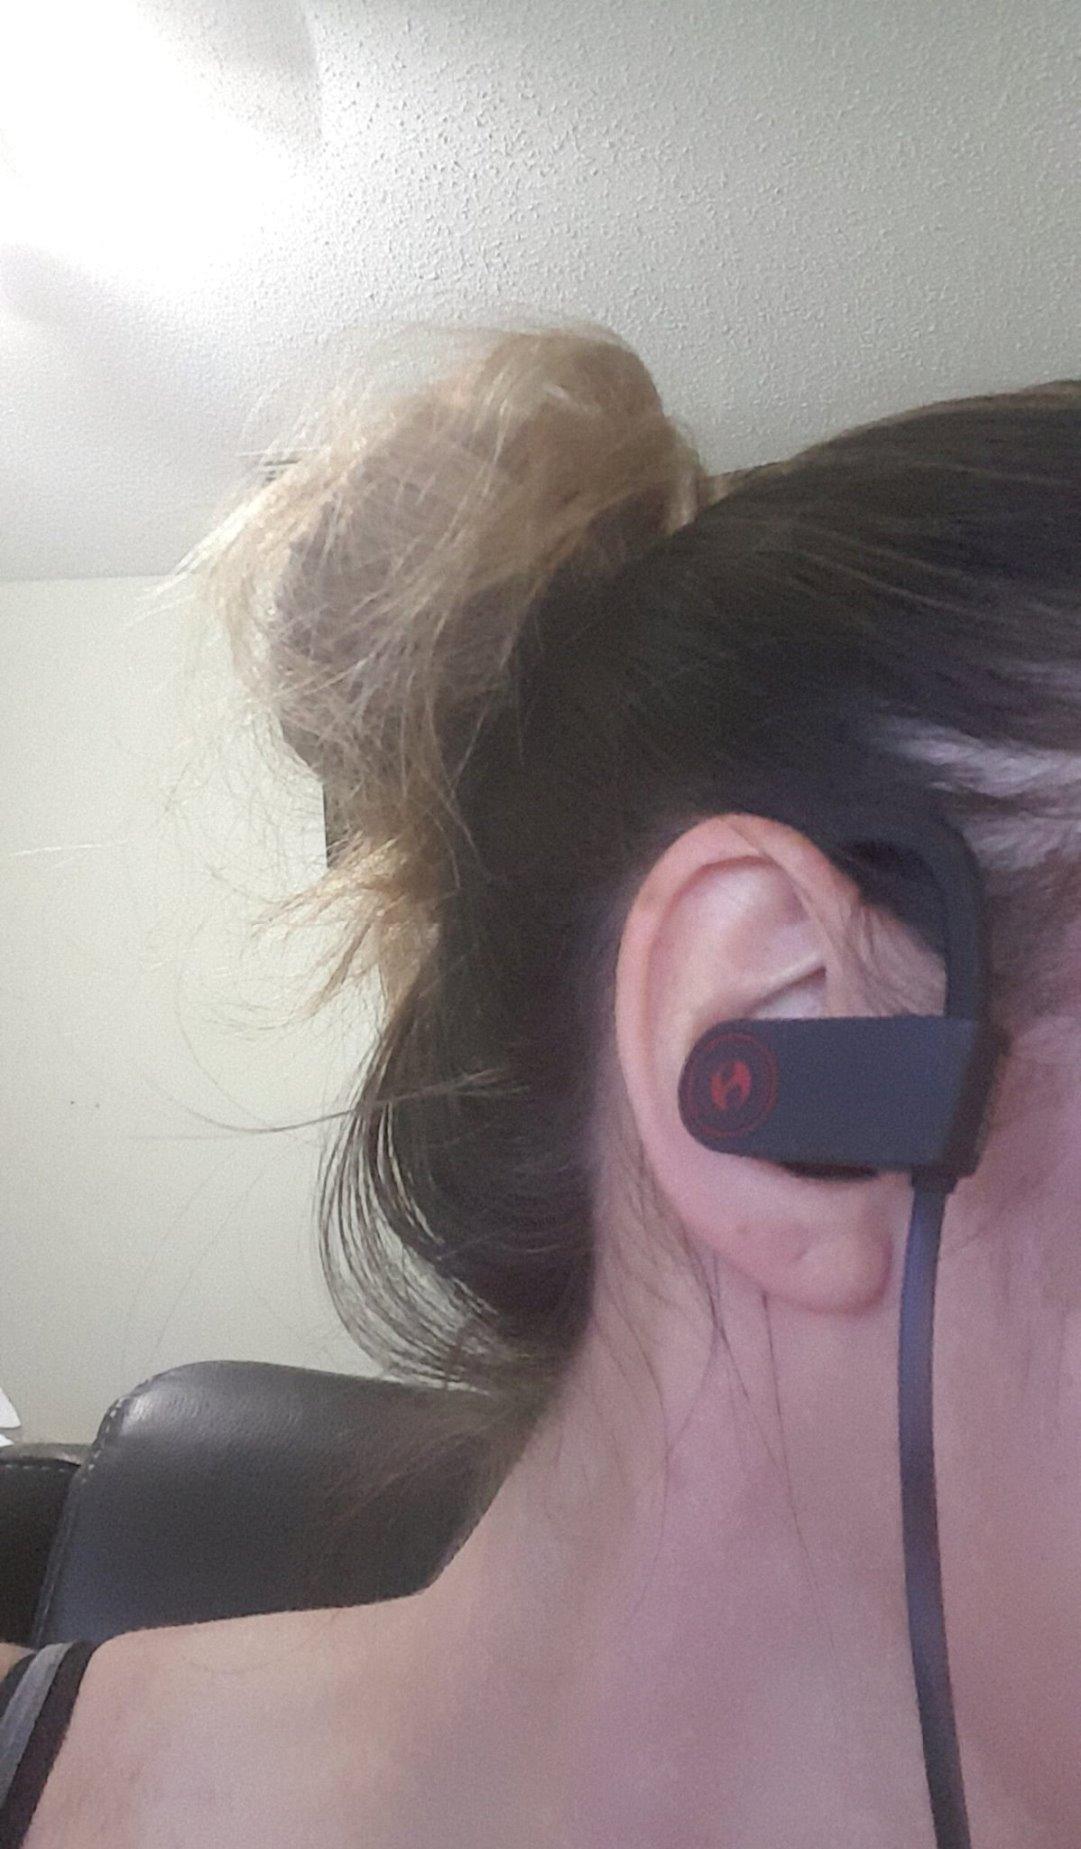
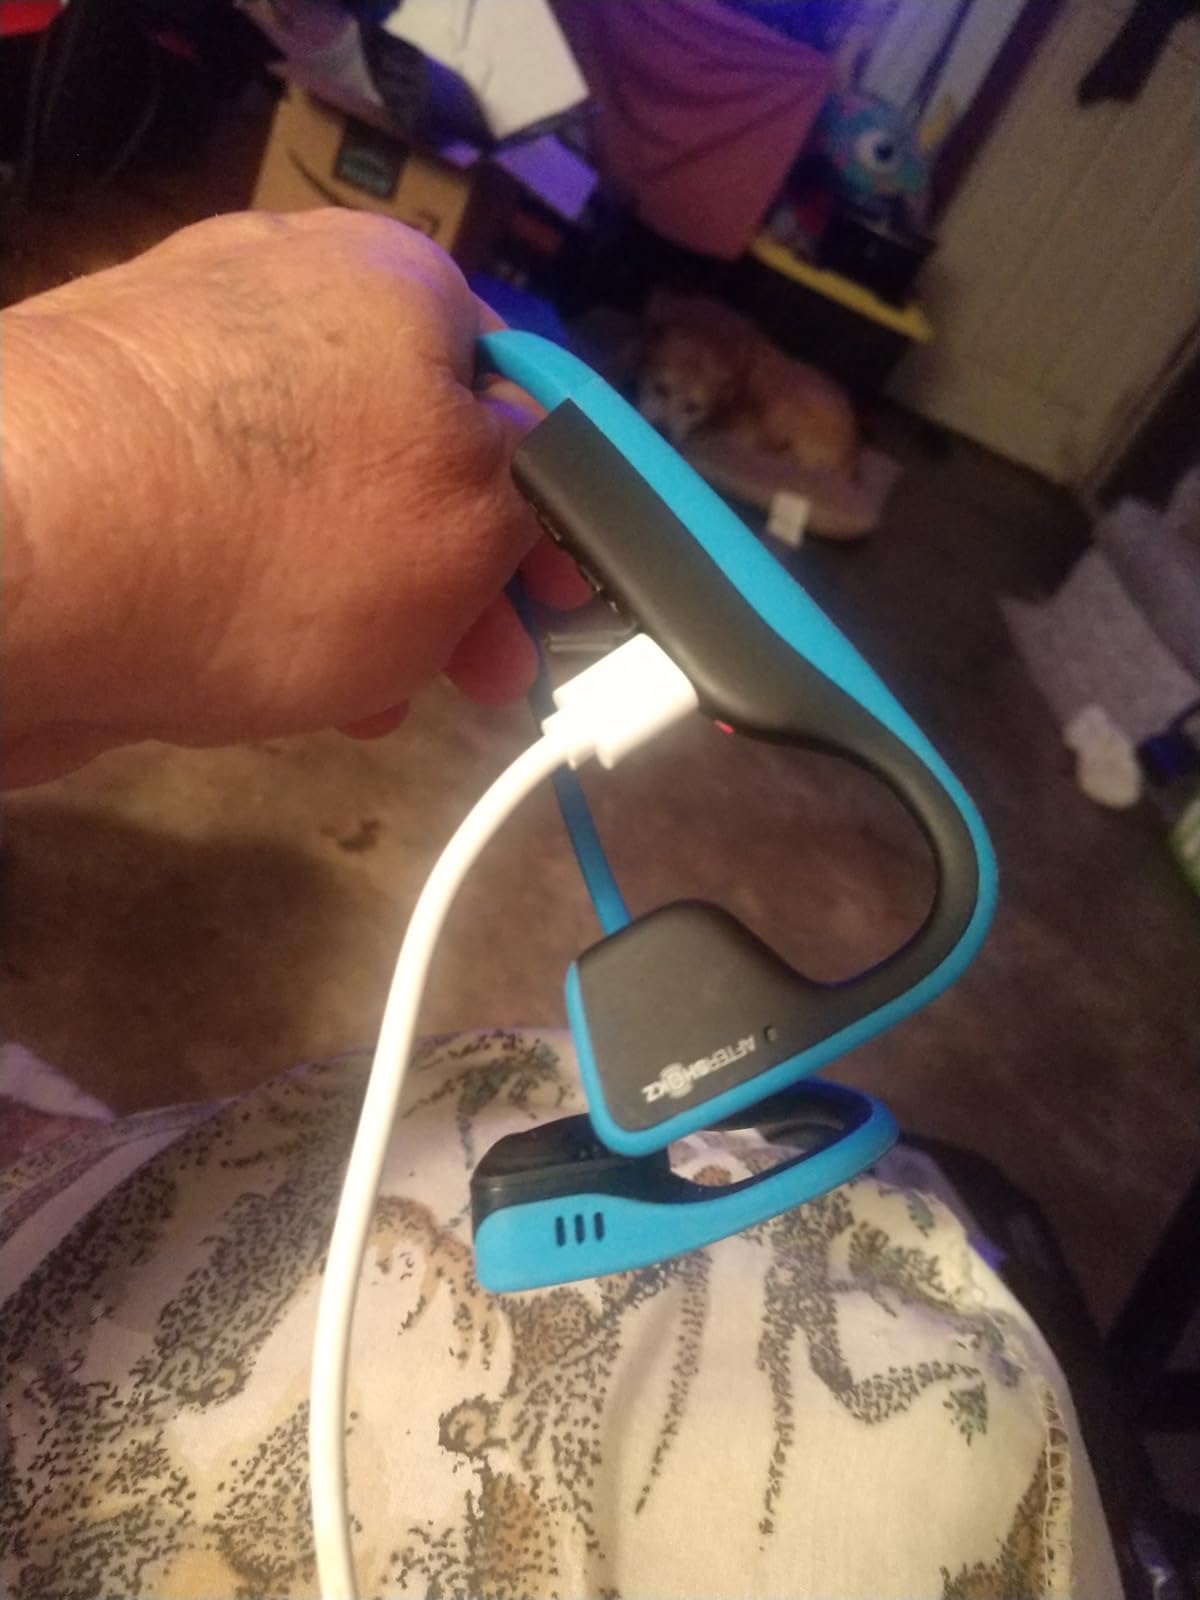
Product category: headphones
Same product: no